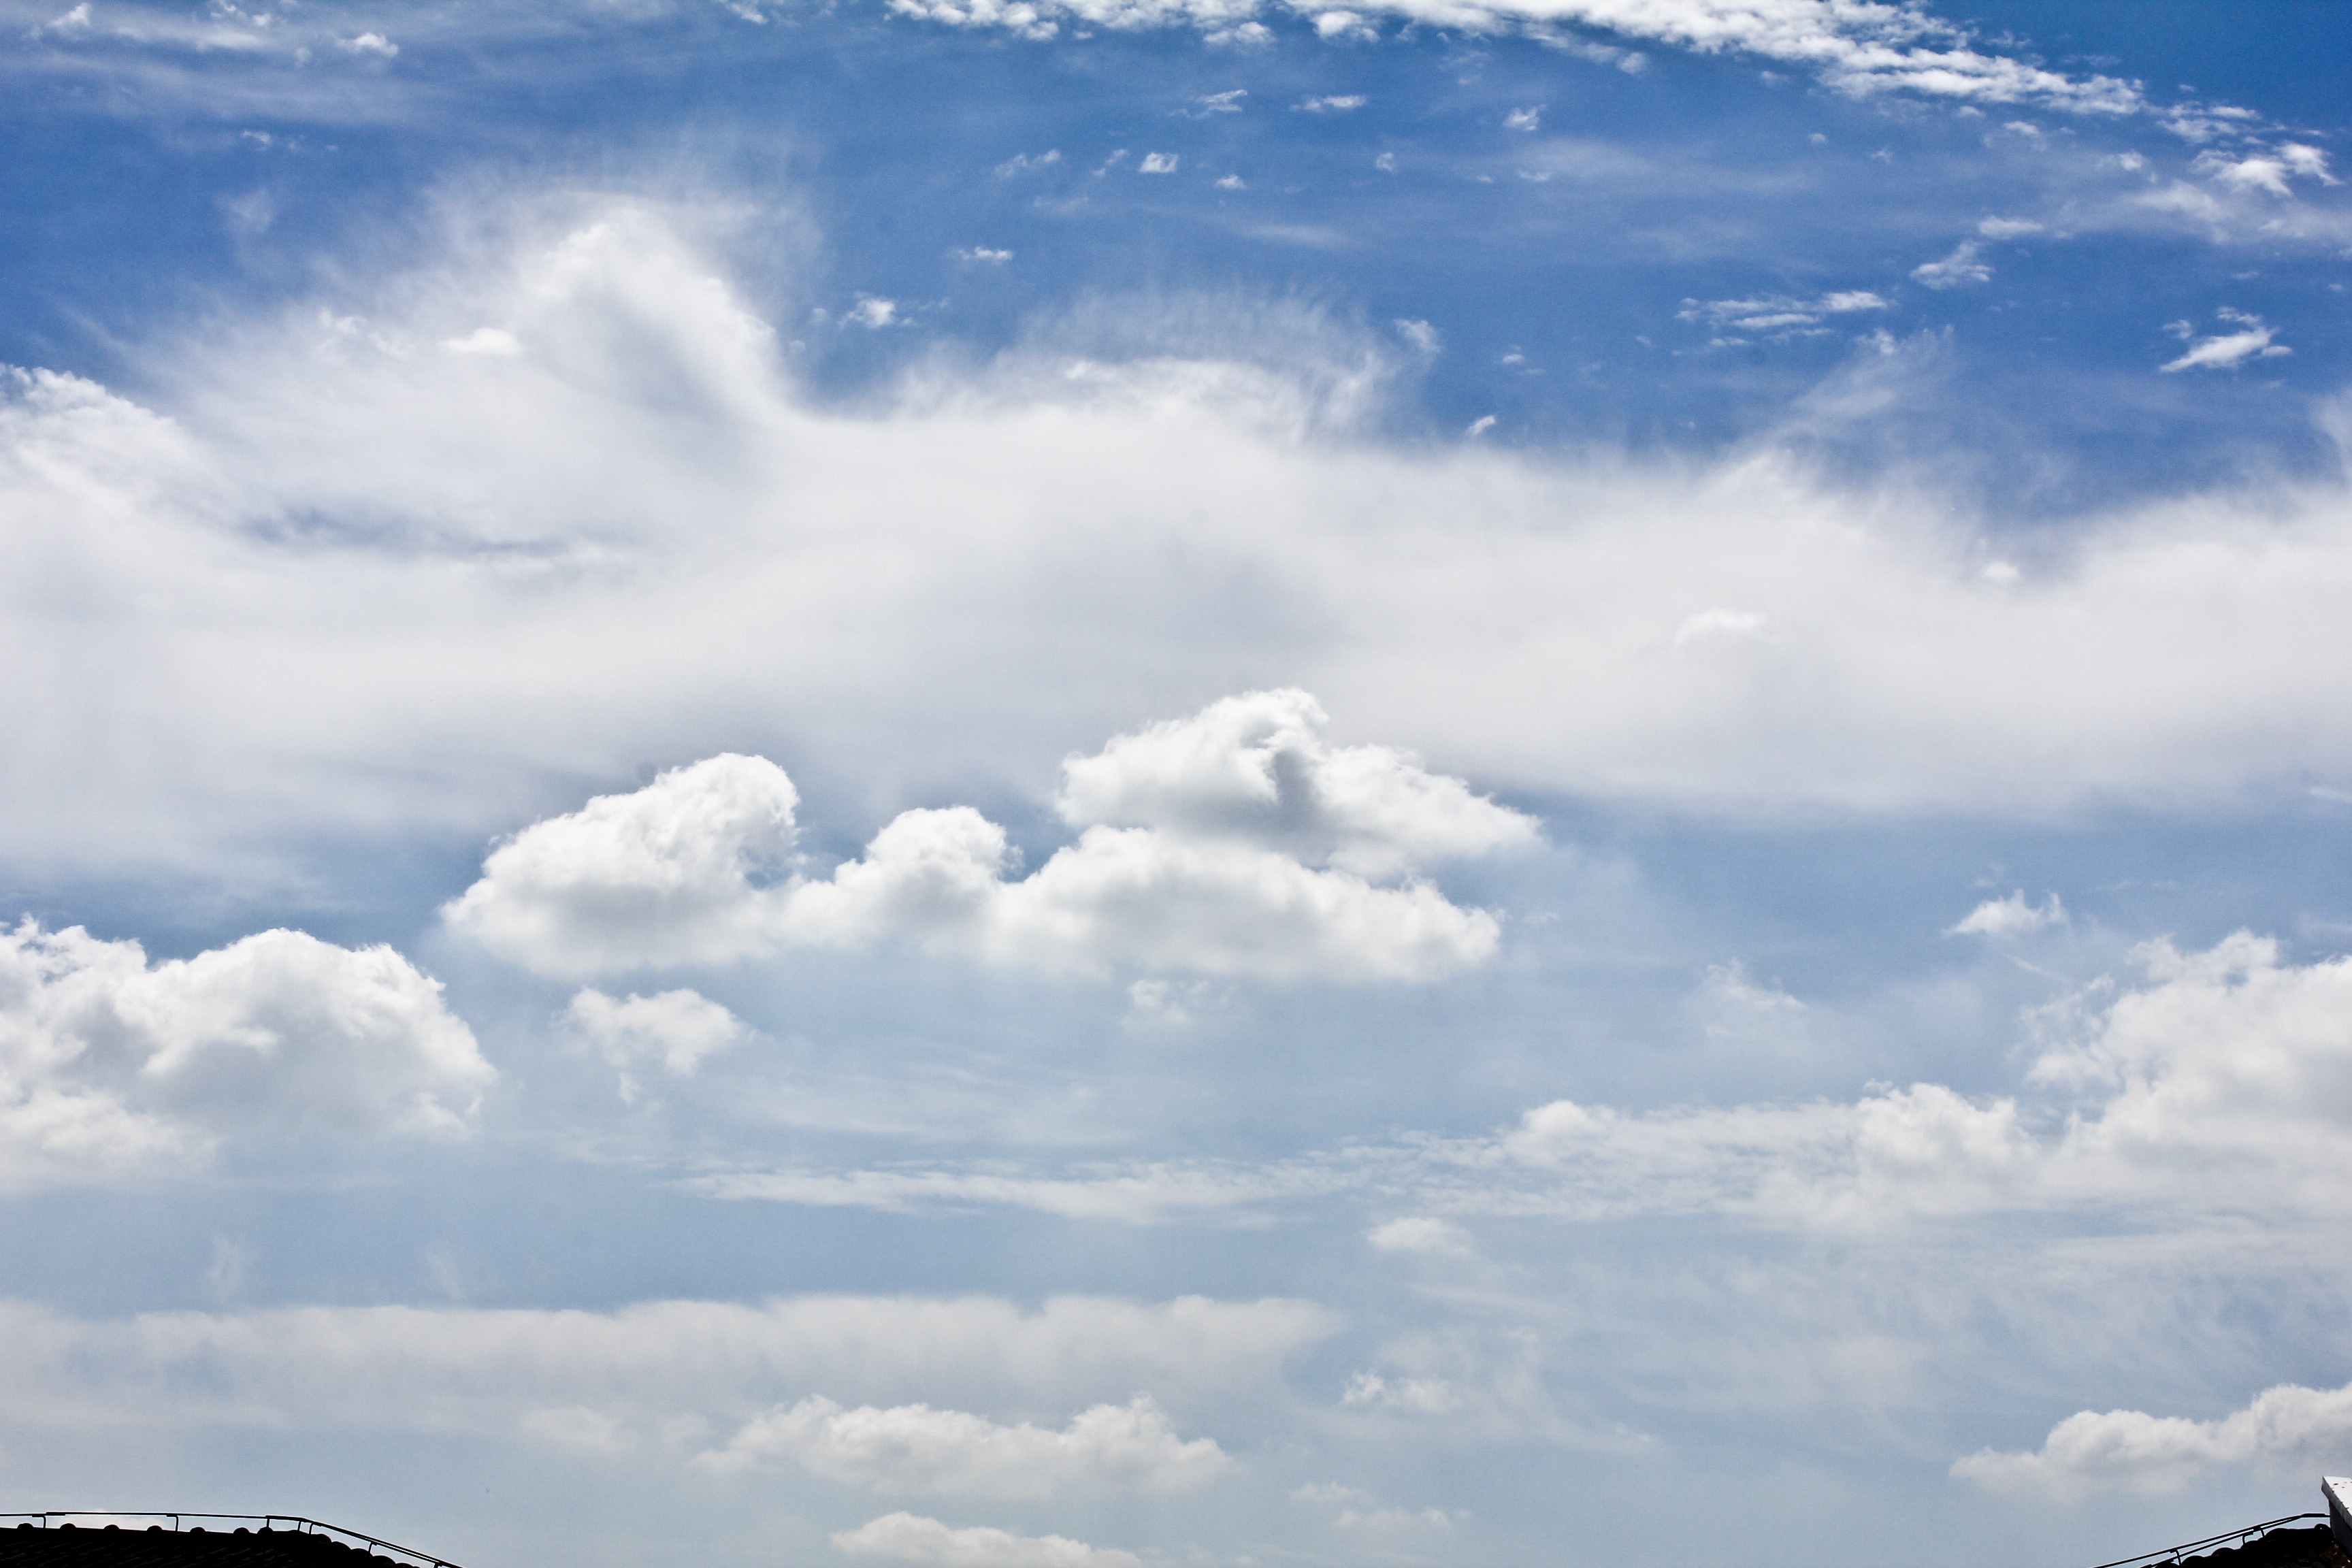
horizon, cloud, sky, sunlight, atmosphere, daytime, cumulus, clean, beautiful, white cloud, meteorological phenomenon, atmosphere of earth, levels of